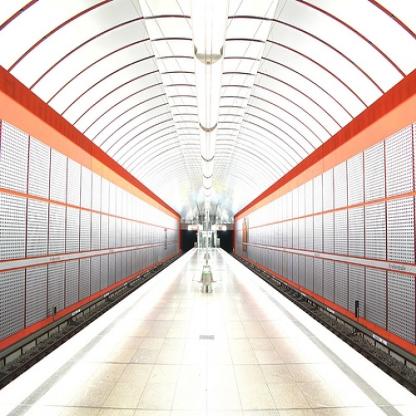
Scene: Indoor